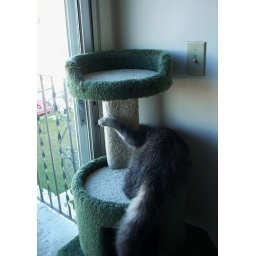
Jack goofs around on his cat tree some more.